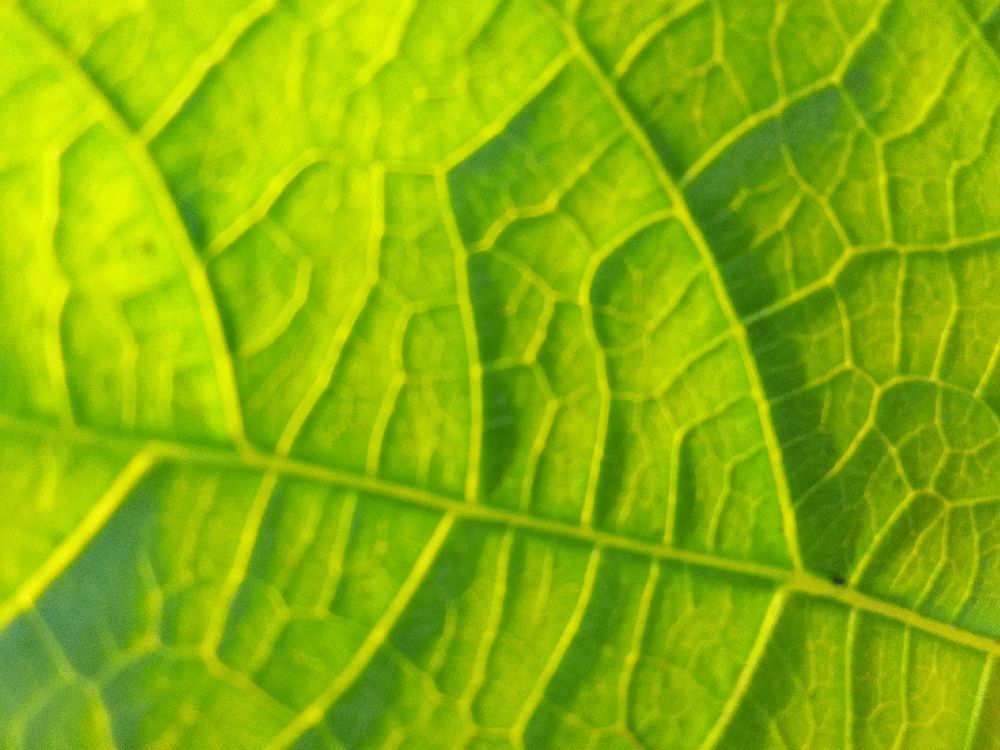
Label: healthy